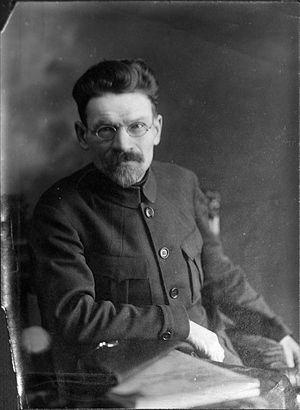
Mikhaïl Ivanovitch Kalinine, né à Vierkhniaïa Troïtsa le 7 novembre 1875 et décédé à Moscou le 3 juin 1946, est un révolutionnaire, homme politique et dirigeant soviétique, président du Præsidium du Soviet suprême, et donc dirigeant de jure de la RSFS de Russie, puis de l'Union soviétique de 1919 à 1946.